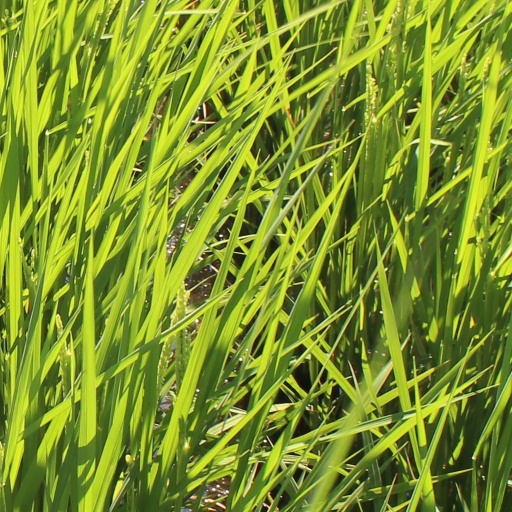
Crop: rice